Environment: lab
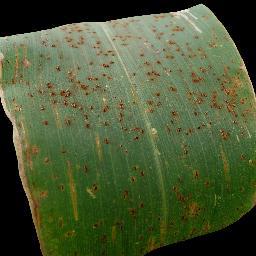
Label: common_rust